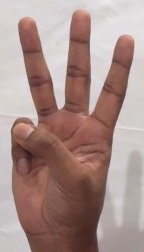
ASL sign: W